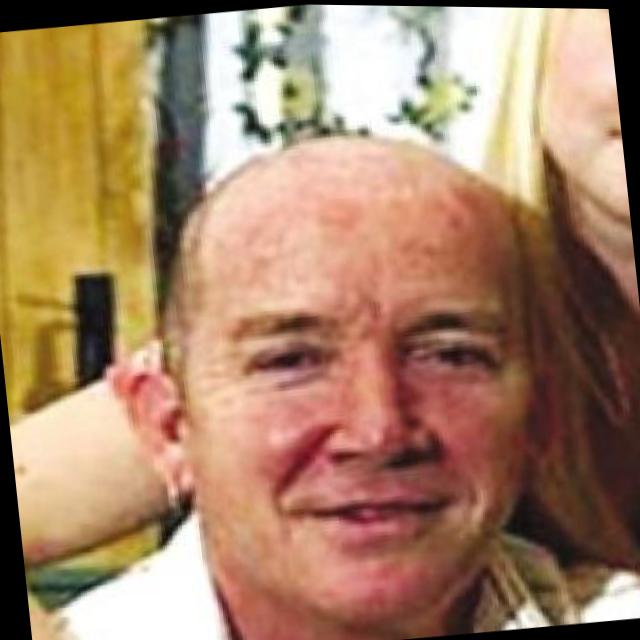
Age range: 45-64